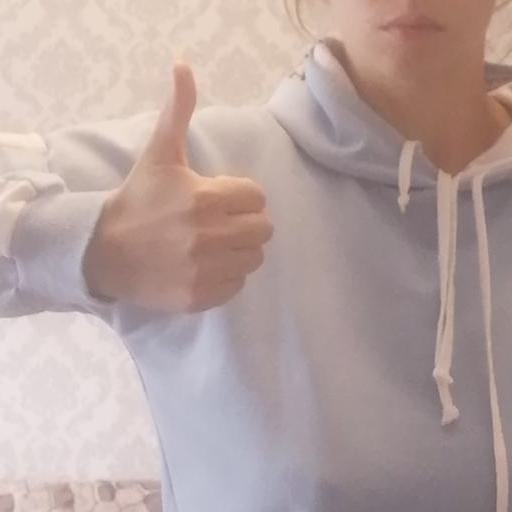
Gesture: like